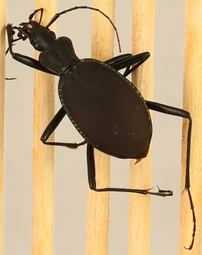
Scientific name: Scaphinotus angusticollis
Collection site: Abby Road NEON (ABBY), plot ABBY_006